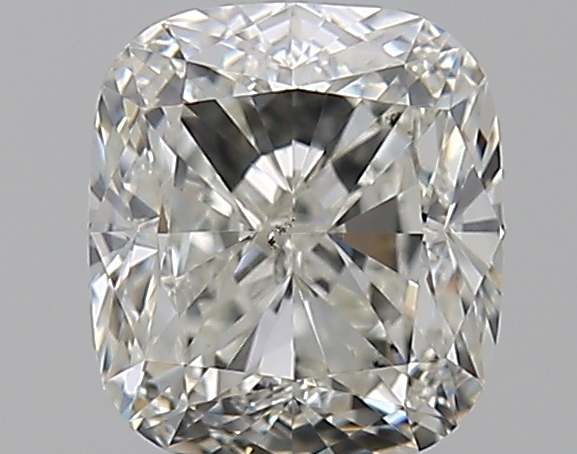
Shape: cushion
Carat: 0.7
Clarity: SI1
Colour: J
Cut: GD
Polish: EX
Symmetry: EX
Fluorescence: N
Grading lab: GIA
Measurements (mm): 5.09 x 4.55 x 3.27